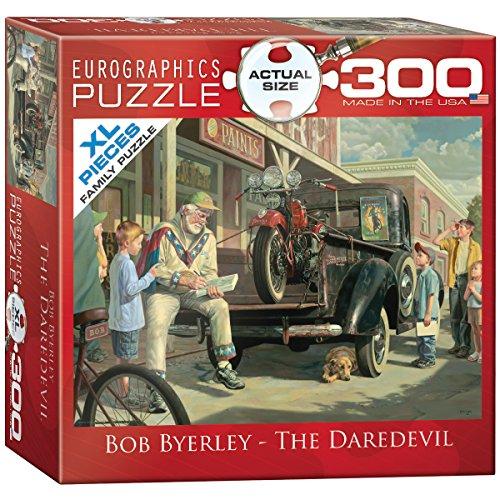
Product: The Daredevil by Bob Byerley Puzzle, 300-Piece
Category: Toys & Games | Puzzles | Jigsaw Puzzles
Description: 300-Piece Puzzle.
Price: $14.99
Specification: ProductDimensions:19.2x26.5x0.1inches|ItemWeight:1.2pounds|ShippingWeight:1.2pounds(Viewshippingratesandpolicies)|DomesticShipping:ItemcanbeshippedwithinU.S.|InternationalShipping:ThisitemcanbeshippedtoselectcountriesoutsideoftheU.S.LearnMore|ASIN:B00BPVBO8U|Itemmodelnumber:8300-0441|Manufacturerrecommendedage:6-15years